Skanderbeg

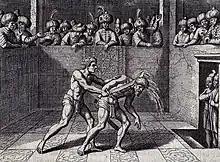
Skanderbeg dueling a Tatar at the Ottoman court, some time before 1439

In 1437–38, he became a "subaşı" (governor) of the Krujë "subaşılık" before Hizir Bey was again appointed to that position in November 1438. Until May 1438, Skanderbeg controlled a relatively large timar (of the vilayet of Dhimitër Jonima) composed of nine villages which previously belonged to his father (registered as "Giovanni's land"). According to İnalcık, at that time Skanderbeg was referred to in Ottoman documents as "Juvan oglu Iskender bey". It was because of Skanderbeg's display of military merit in several Ottoman campaigns, that Murad II (r. 1421–51) had given him the title of "vali". At that time, Skanderbeg was leading a cavalry unit of 5,000 men.